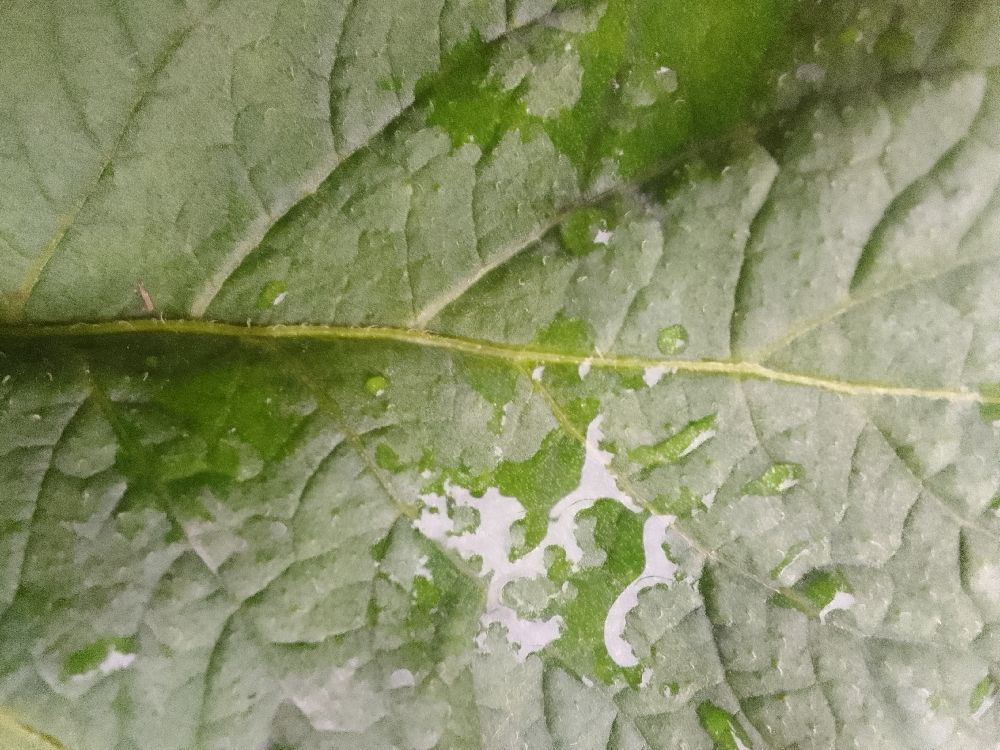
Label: Healthy